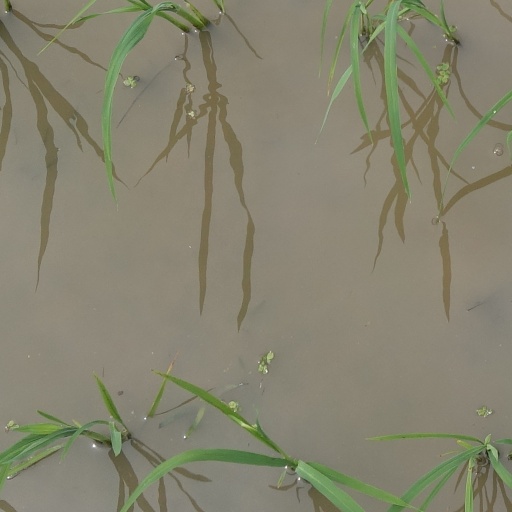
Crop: rice